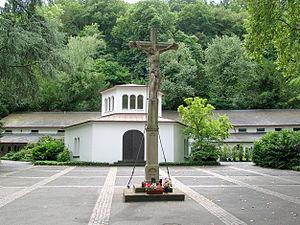
Le Grand cimetière de Coblence est le plus grand cimetière de la ville de Coblence, mais aussi un parc.